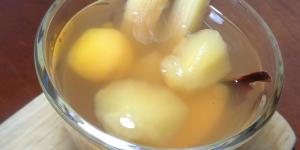
ponche de frutas con alcohol